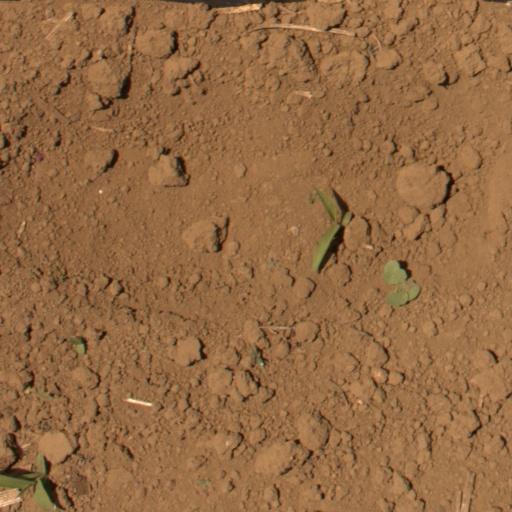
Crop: Jerusalem artichoke